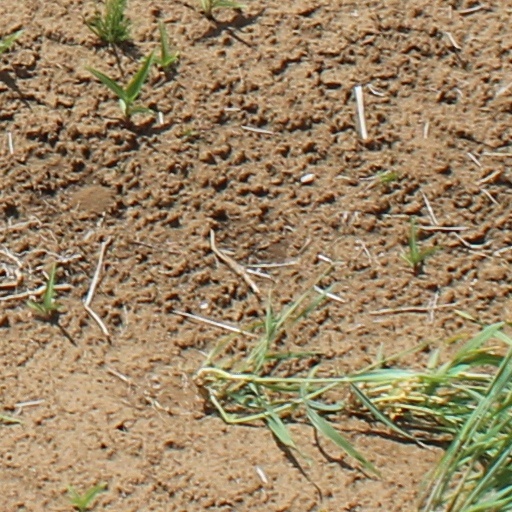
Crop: wheat